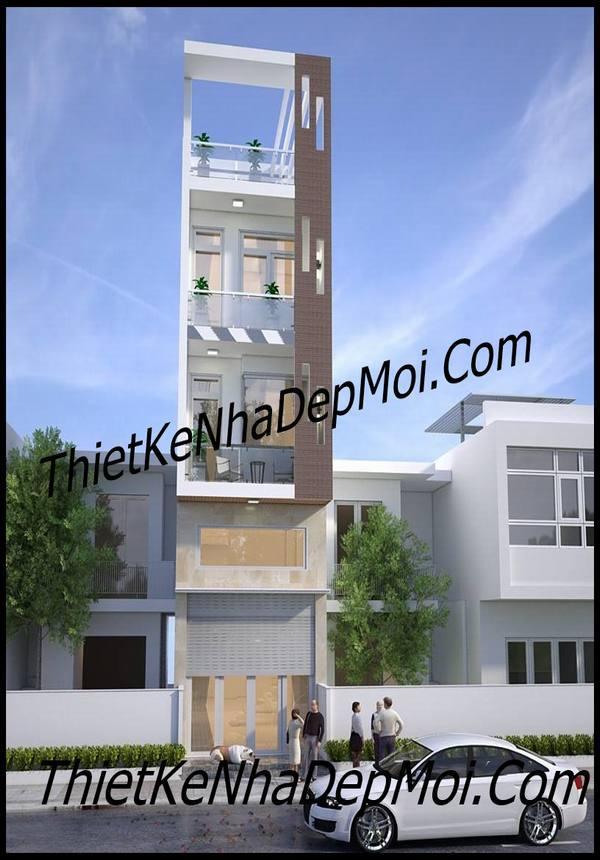
đây là hình ảnh mô phỏng một căn nhà có nhiều tầng